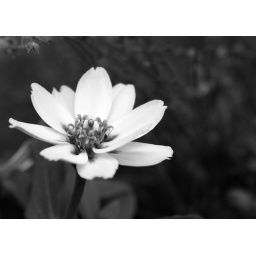
White flower in black and white